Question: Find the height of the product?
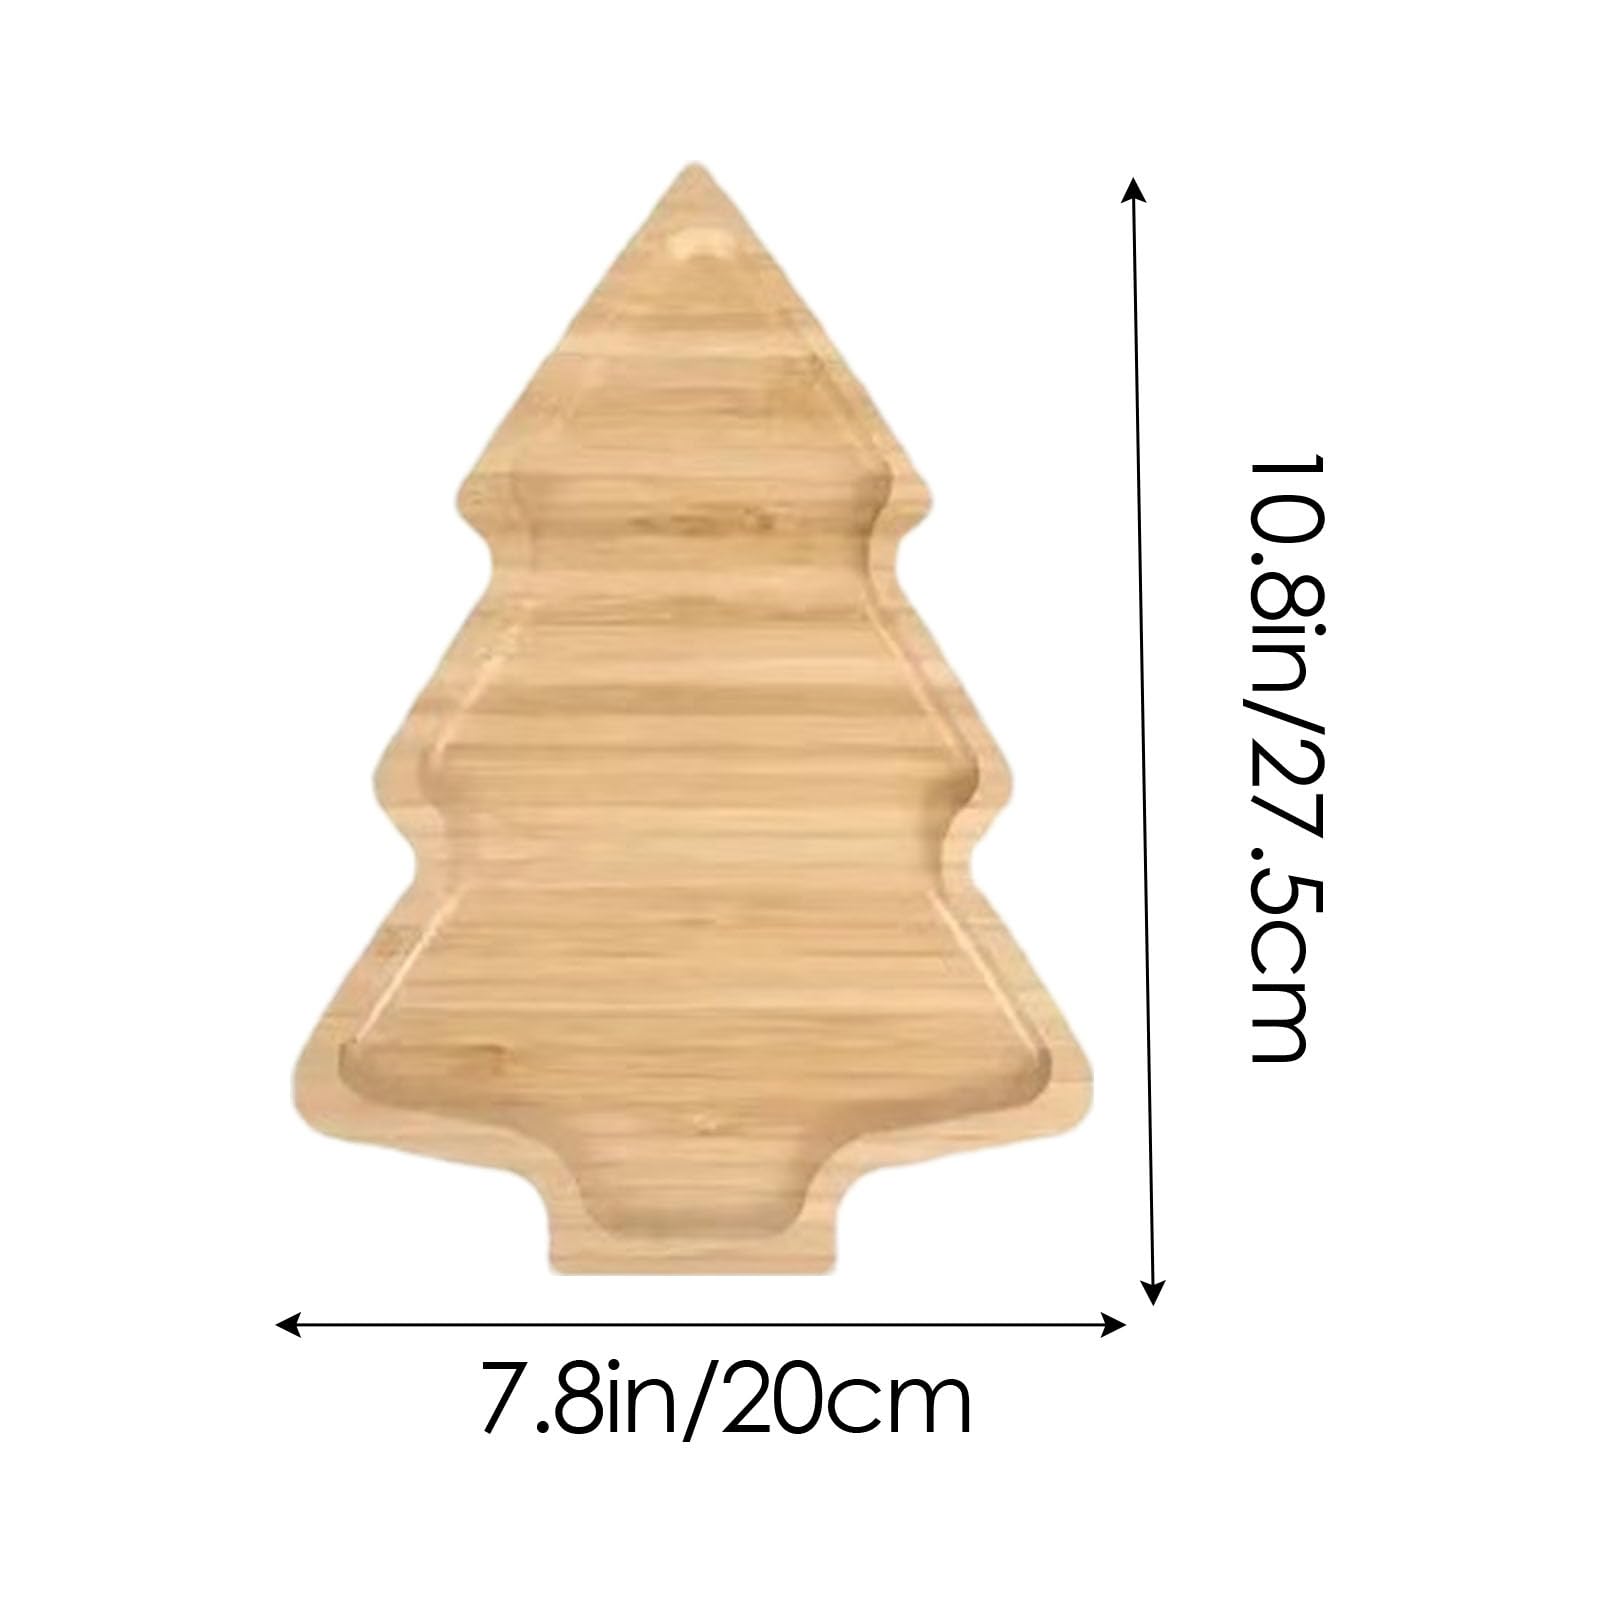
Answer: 27.5 centimetre